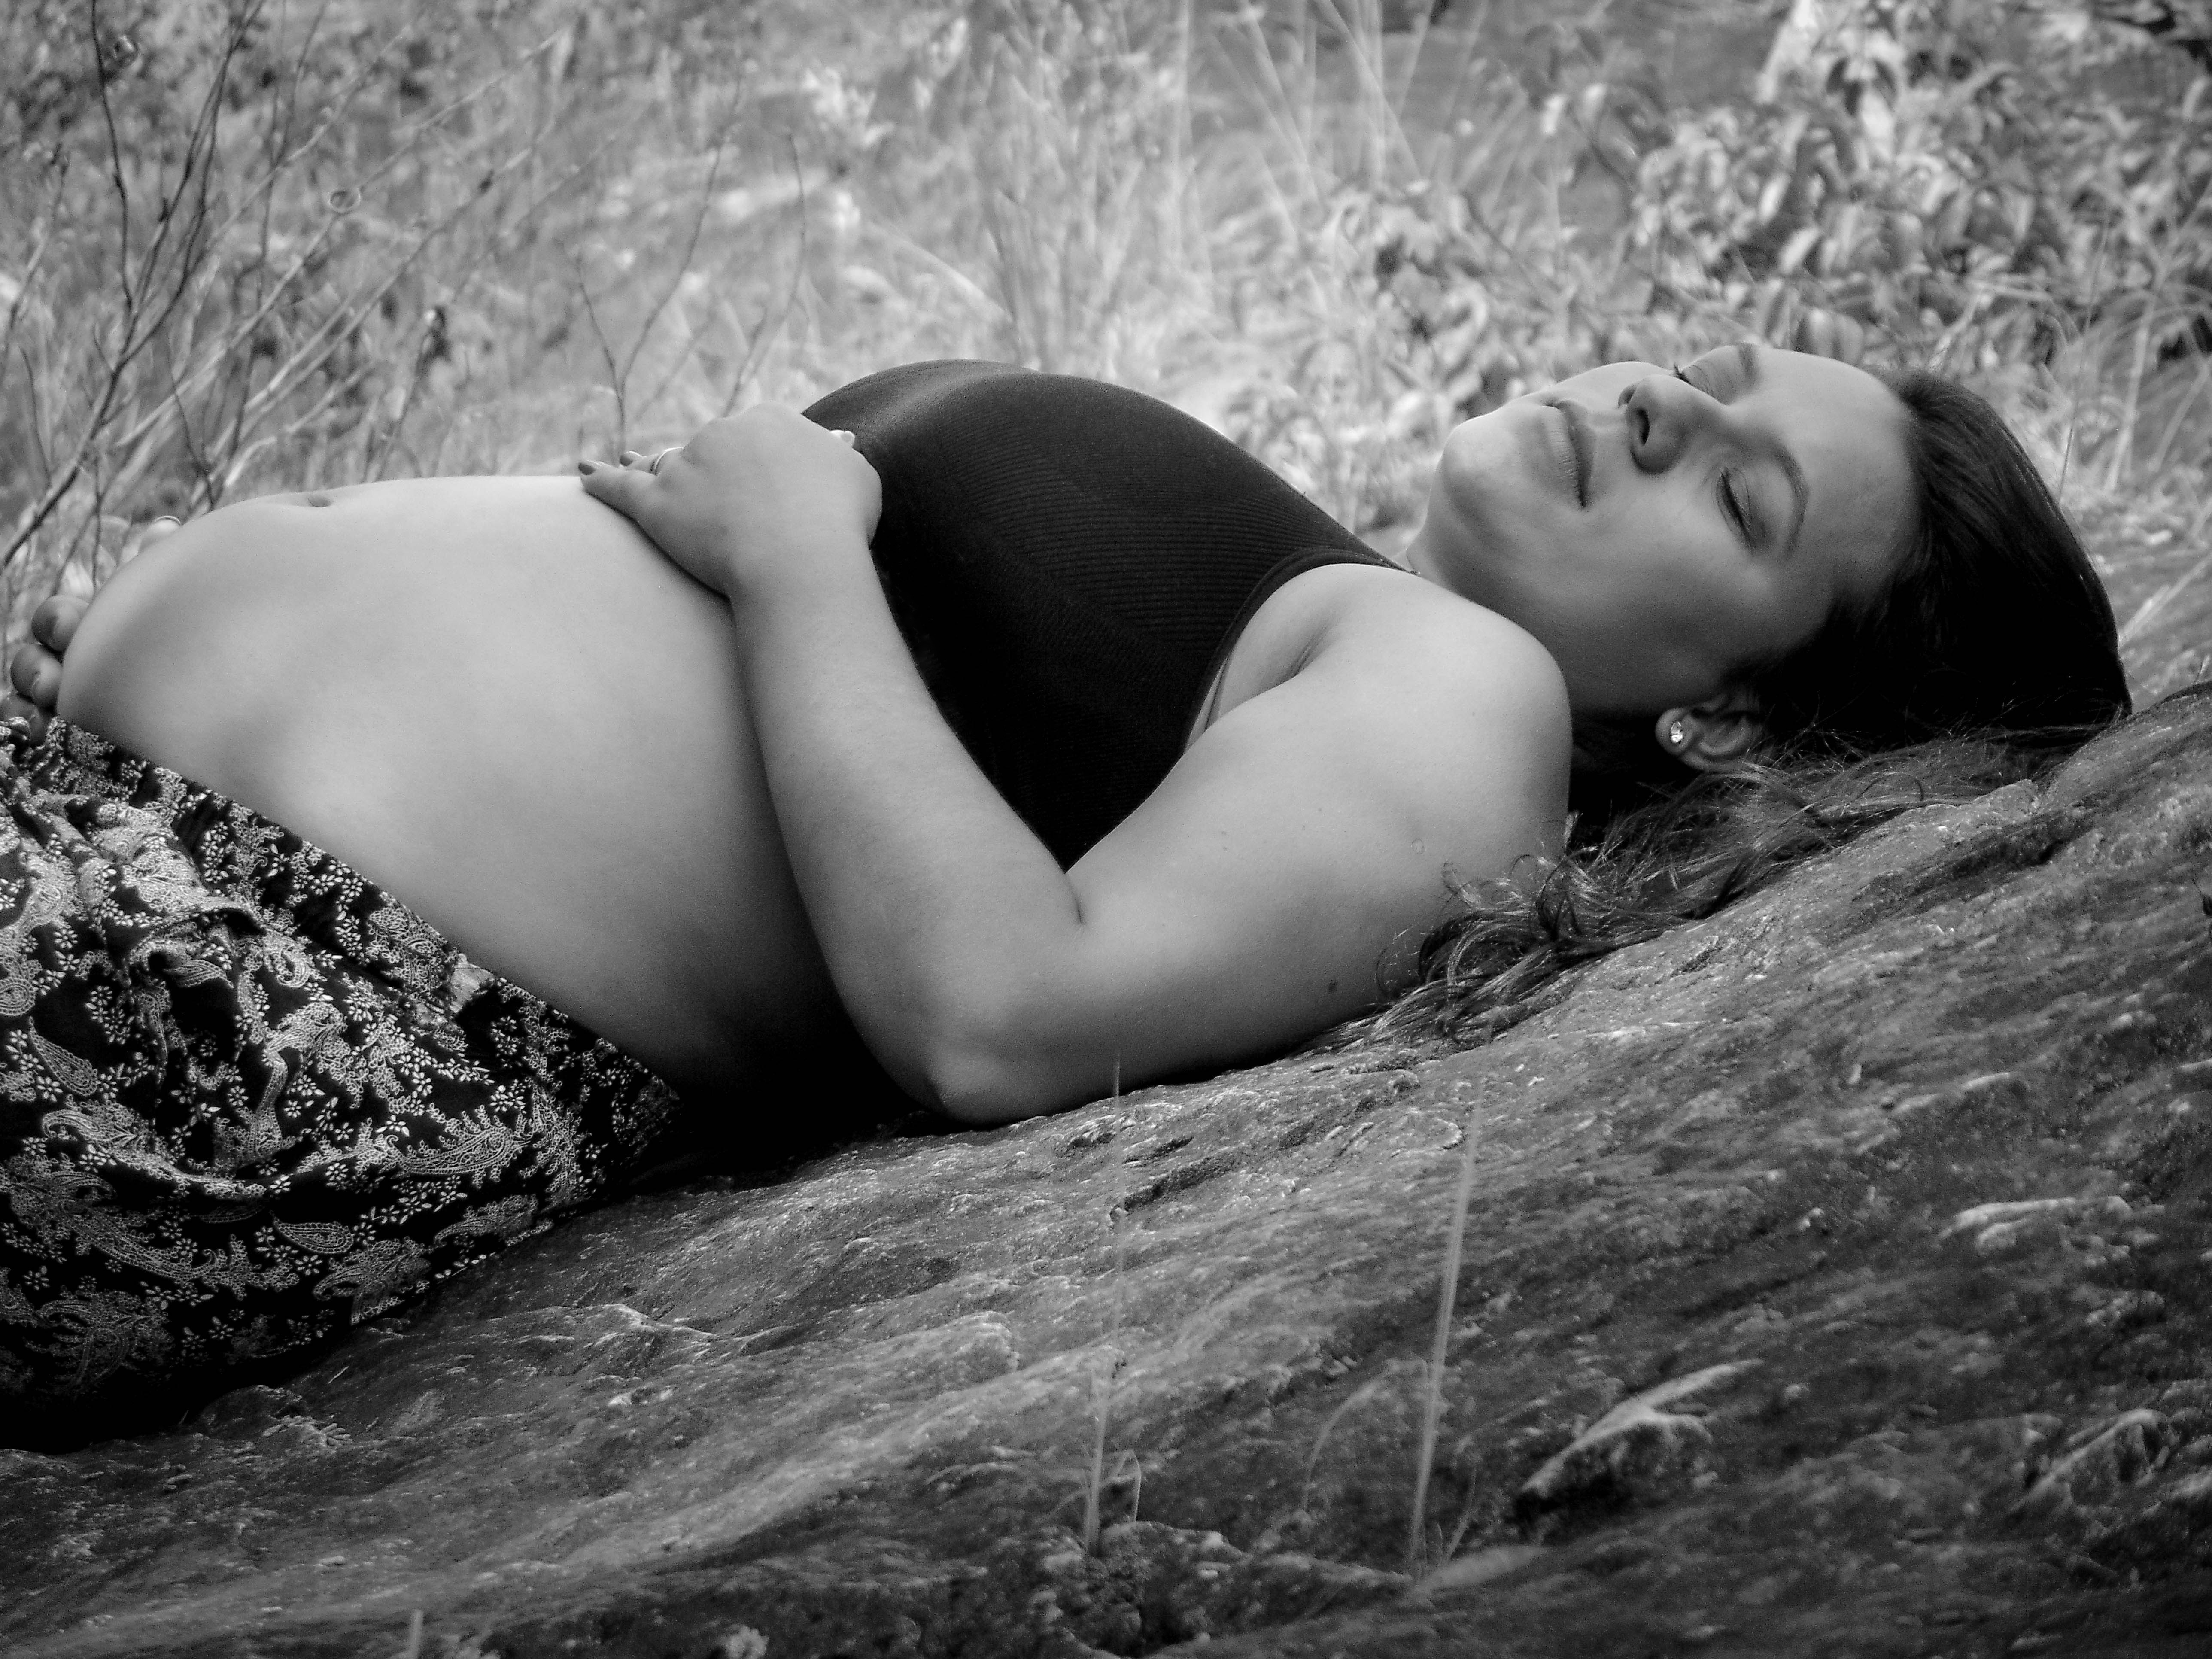
hand, person, black and white, girl, woman, white, photography, sunlight, portrait, model, sitting, child, black, monochrome, outdoors, mother, photograph, beauty, image, lying, photo shoot, pregnant woman, monochrome photography, portrait photography, human positions, art model